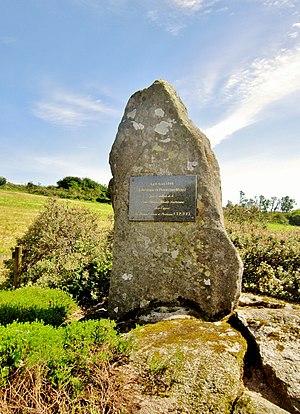
Monument commémoratif de la libération de Plounéour-Ménez le 6 août 1944 par des éléments de la 6e division blindée américaine avec l'appui des Francs-Tireurs et Partisans.
Plounéour-Ménez est une commune du département du Finistère, dans la région Bretagne, en France.